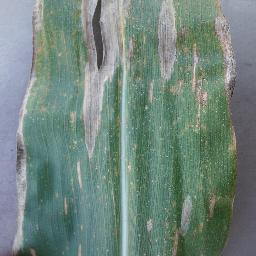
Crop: corn
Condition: (maize)_cercospora_spot_gray_spot